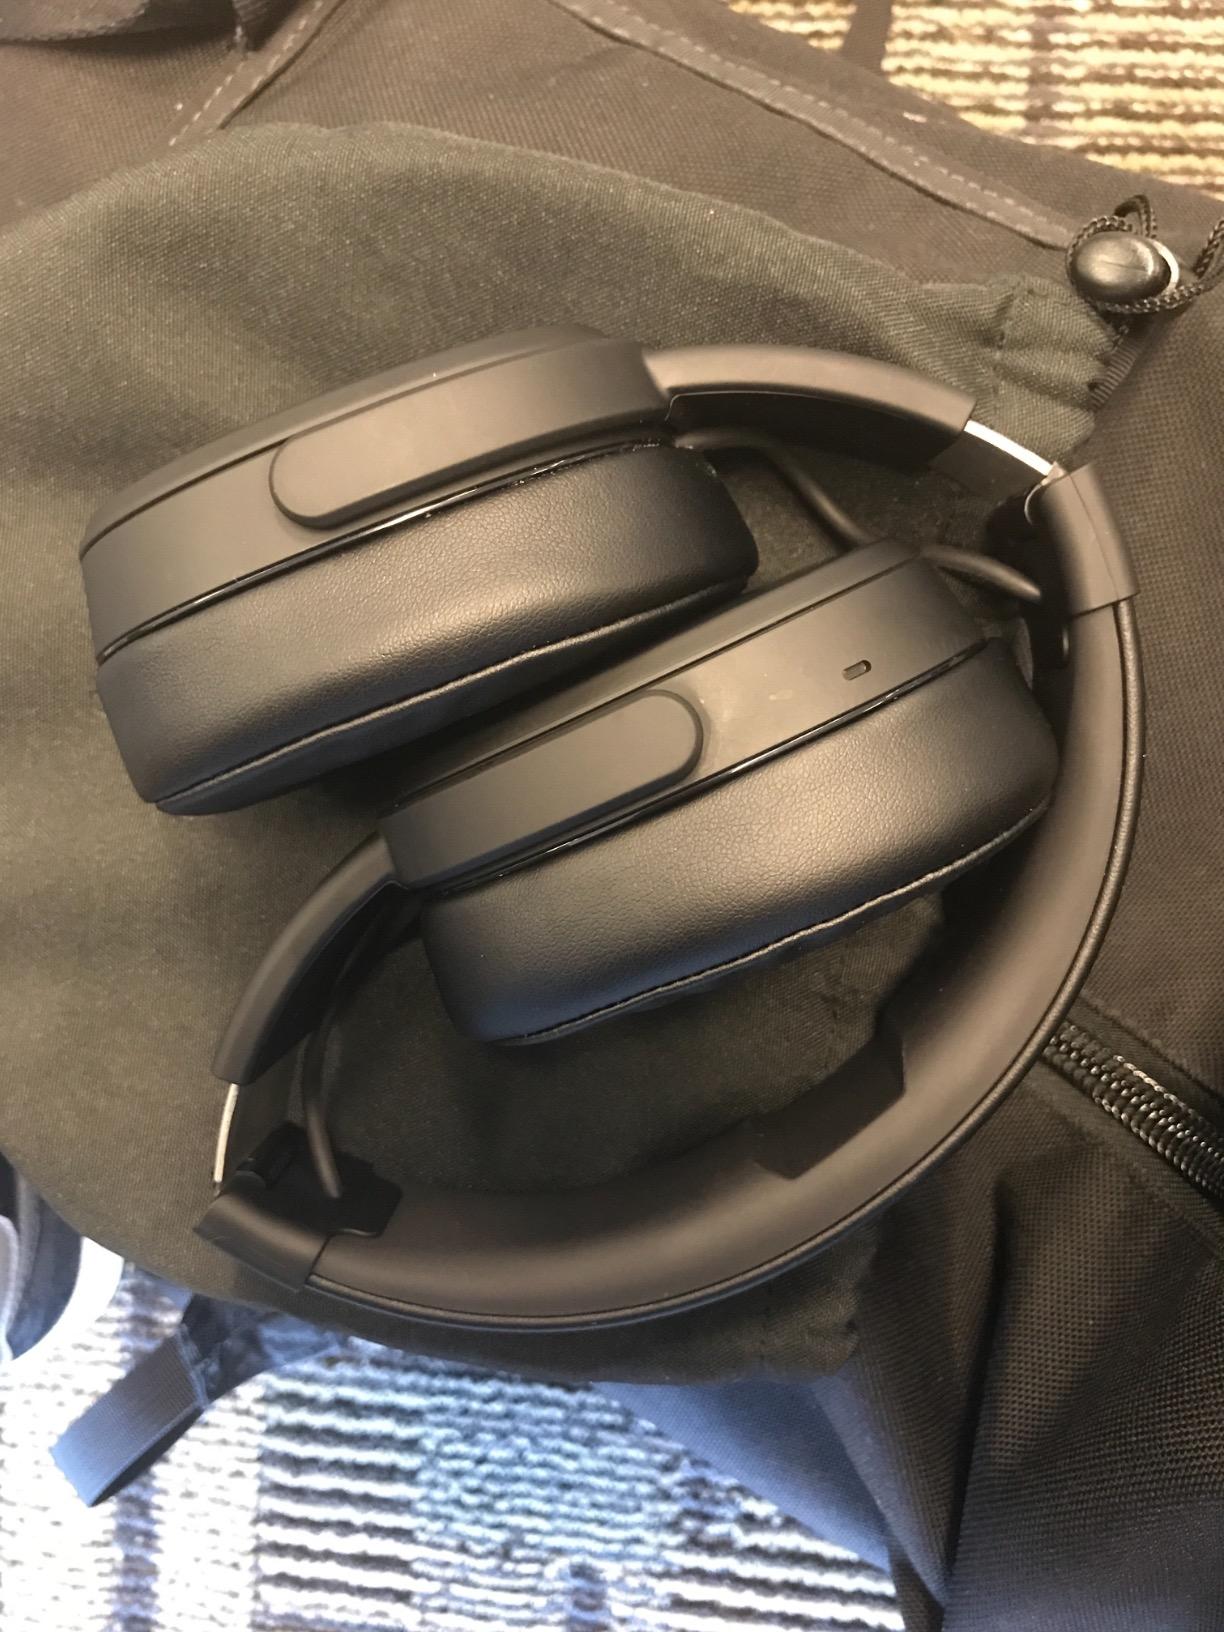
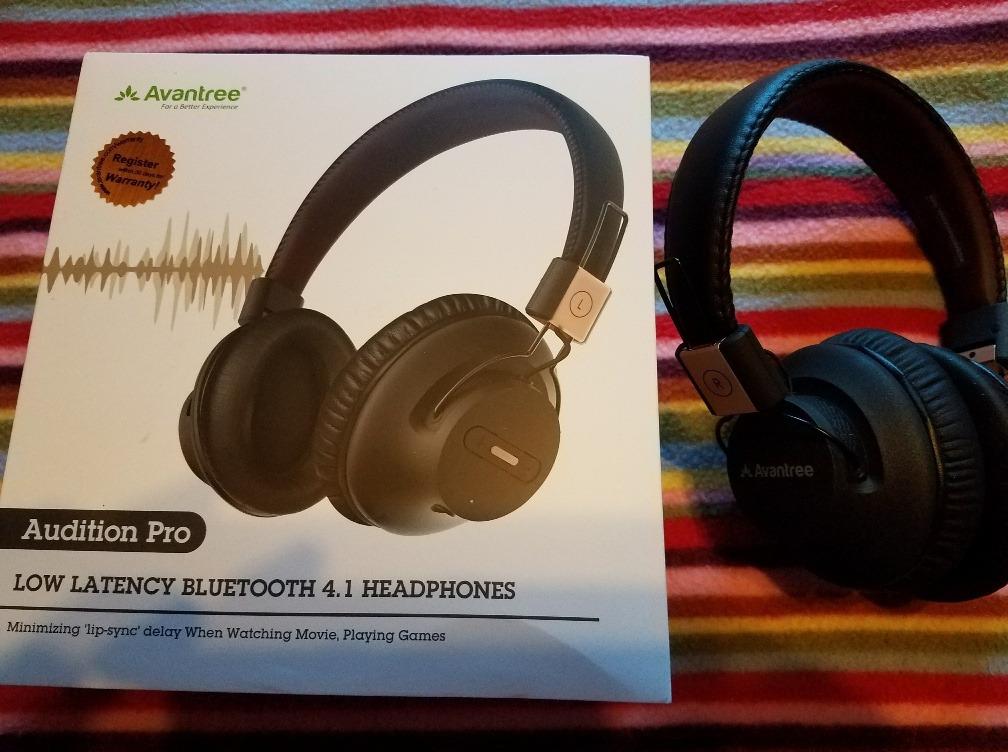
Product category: headphones
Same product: no